Keiō-hachiōji Station

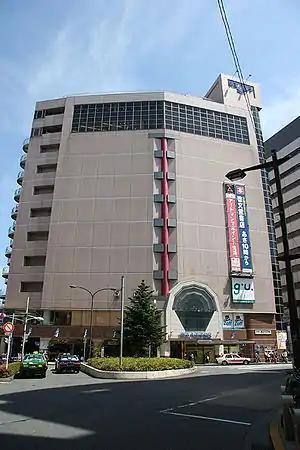
Keiō-hachiōji Station and Keiō-hachiōji Shopping Center "K-8"

is a passenger railway station located in the city of Hachiōji, Tokyo, Japan, operated by the private railway operator Keio Corporation.